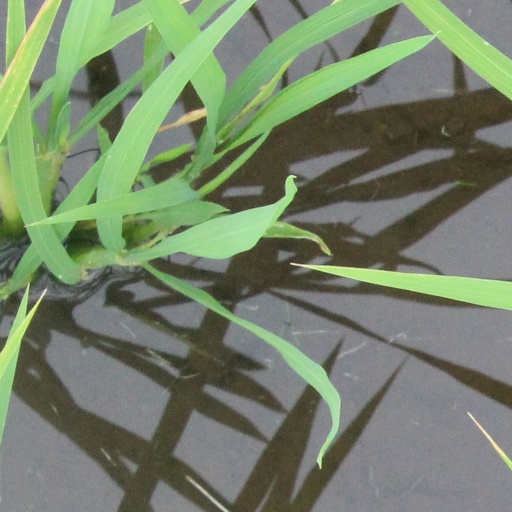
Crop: rice